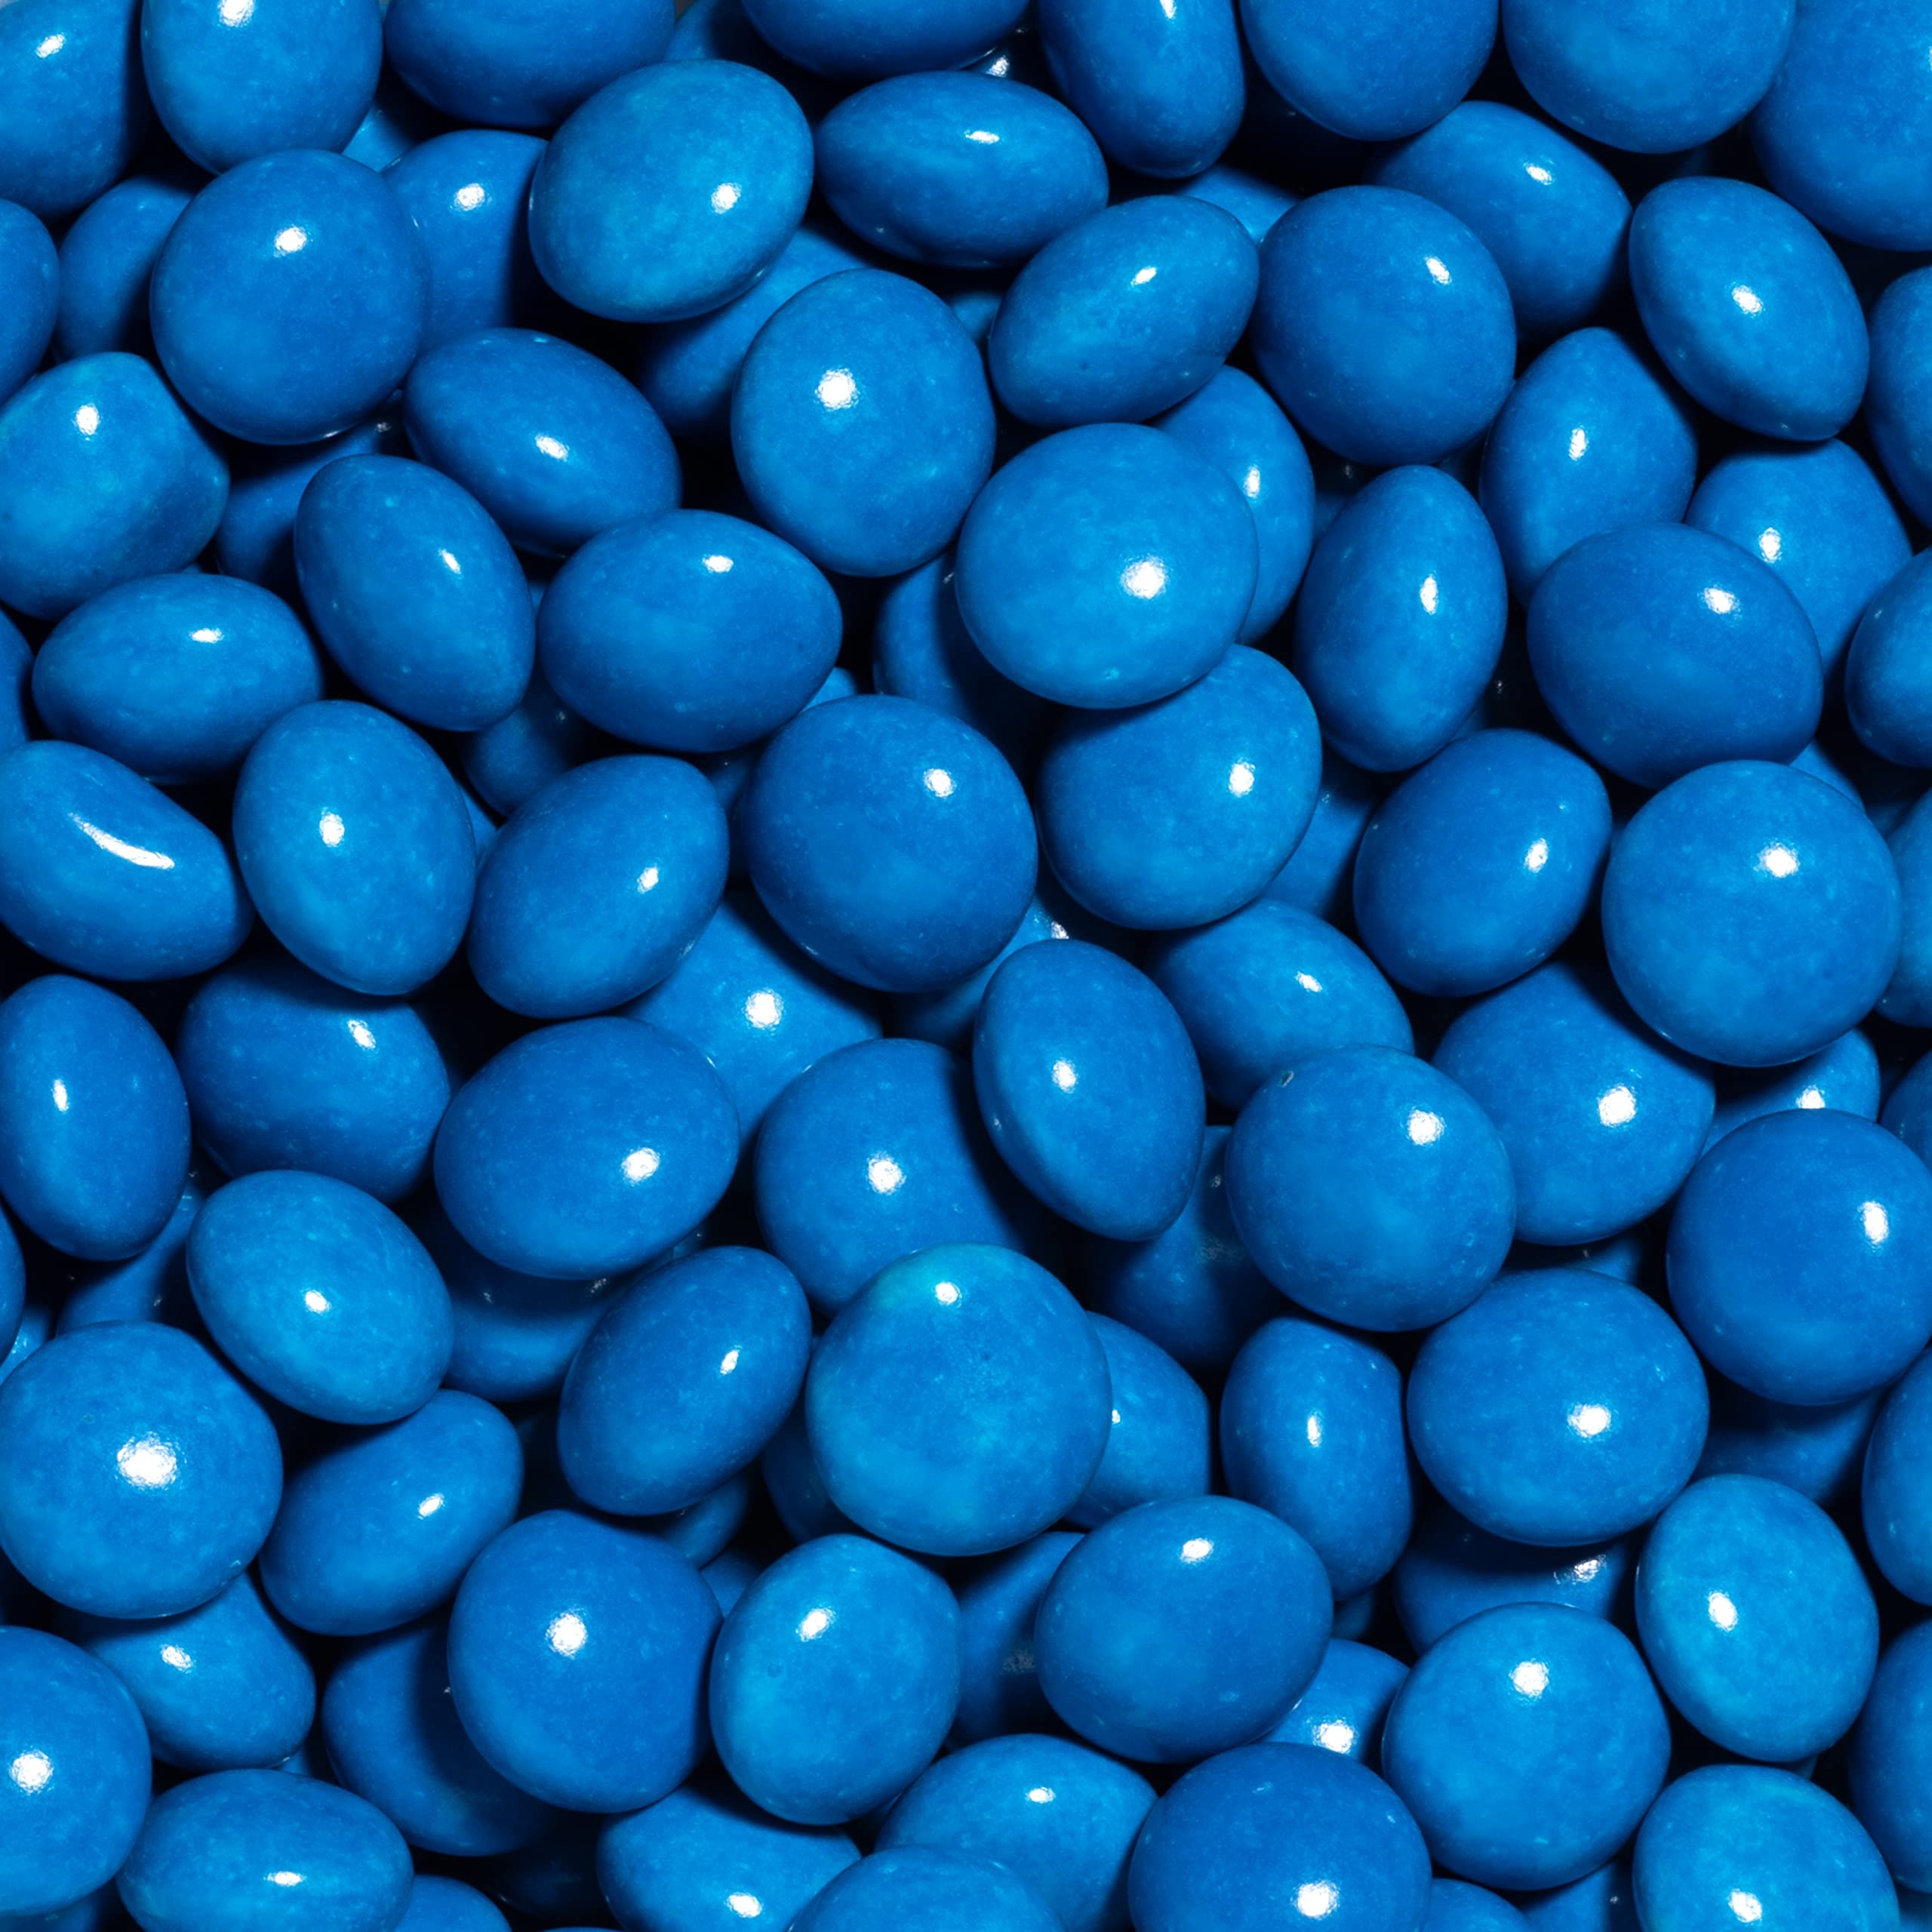
Item Name: Chocolate Gems By Color - Two Pound Bag (Blue)
Value: 64.0
Unit: Ounce

Price: 31.48